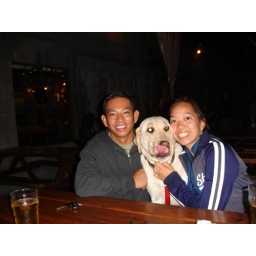
(A dog bar in Portland). Phil and I with his lucky lab, Patch.